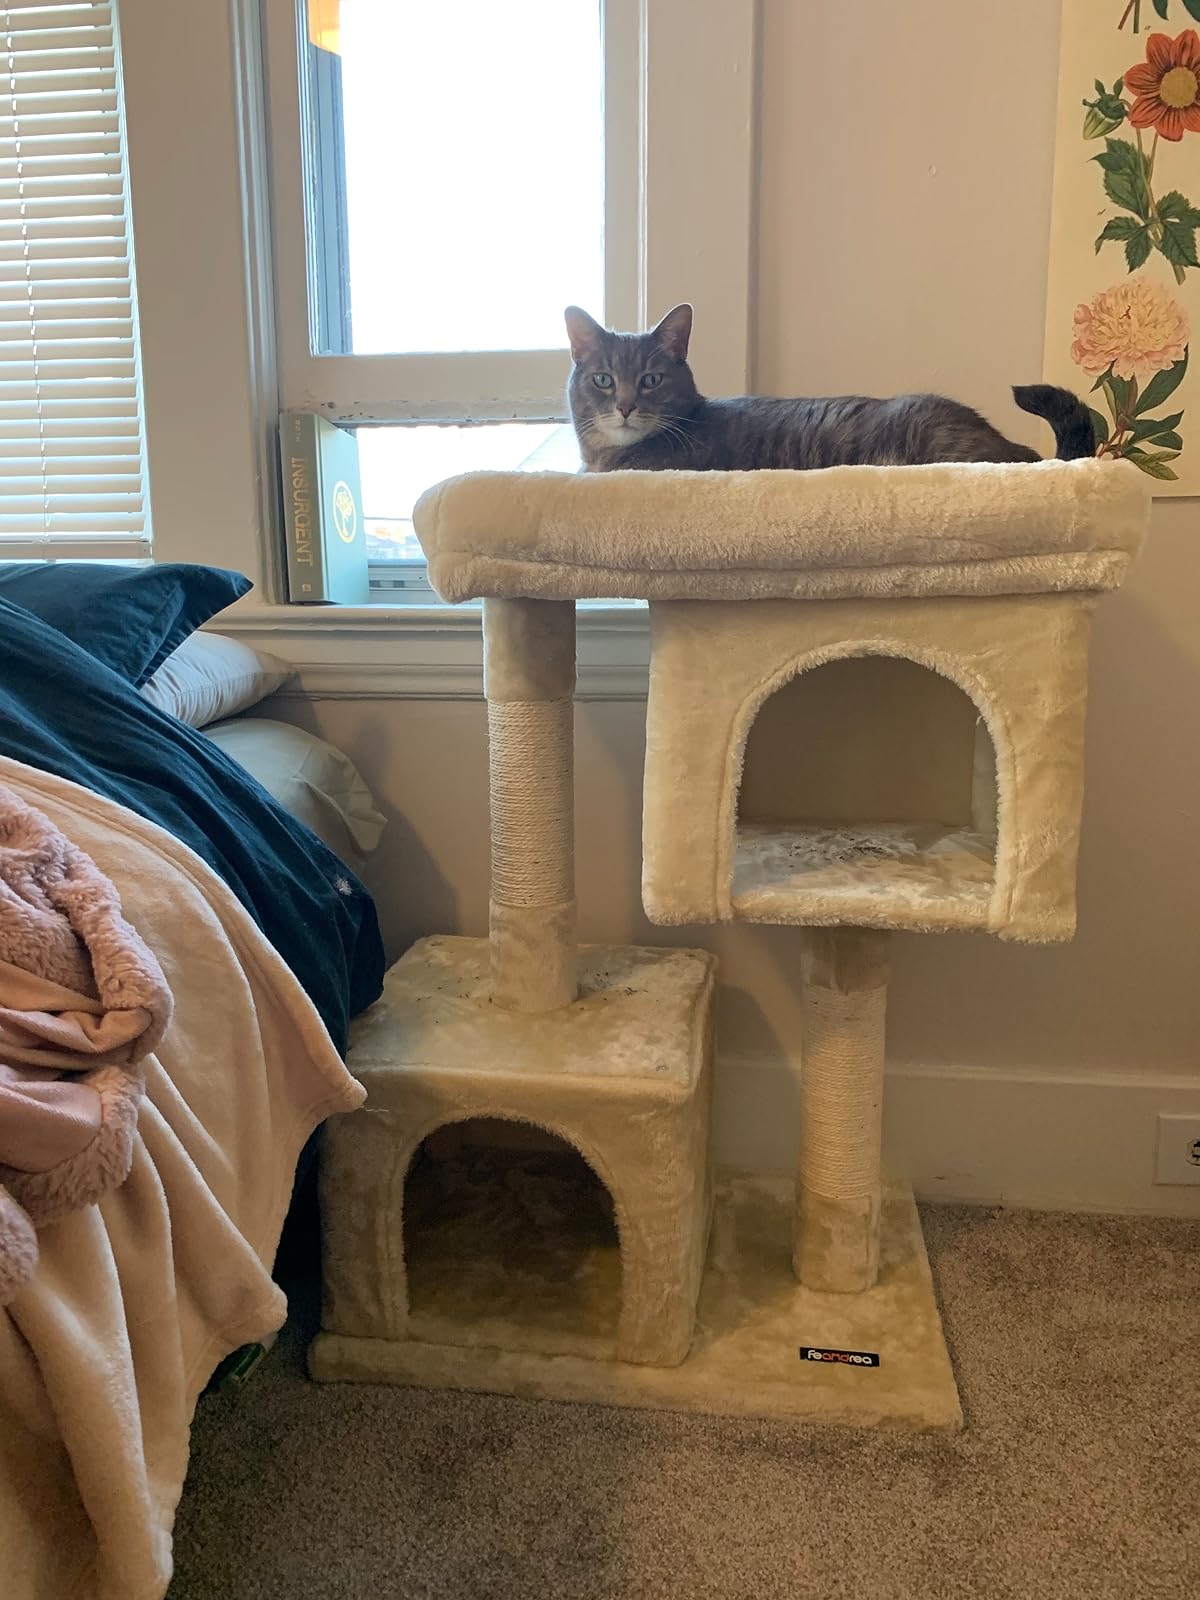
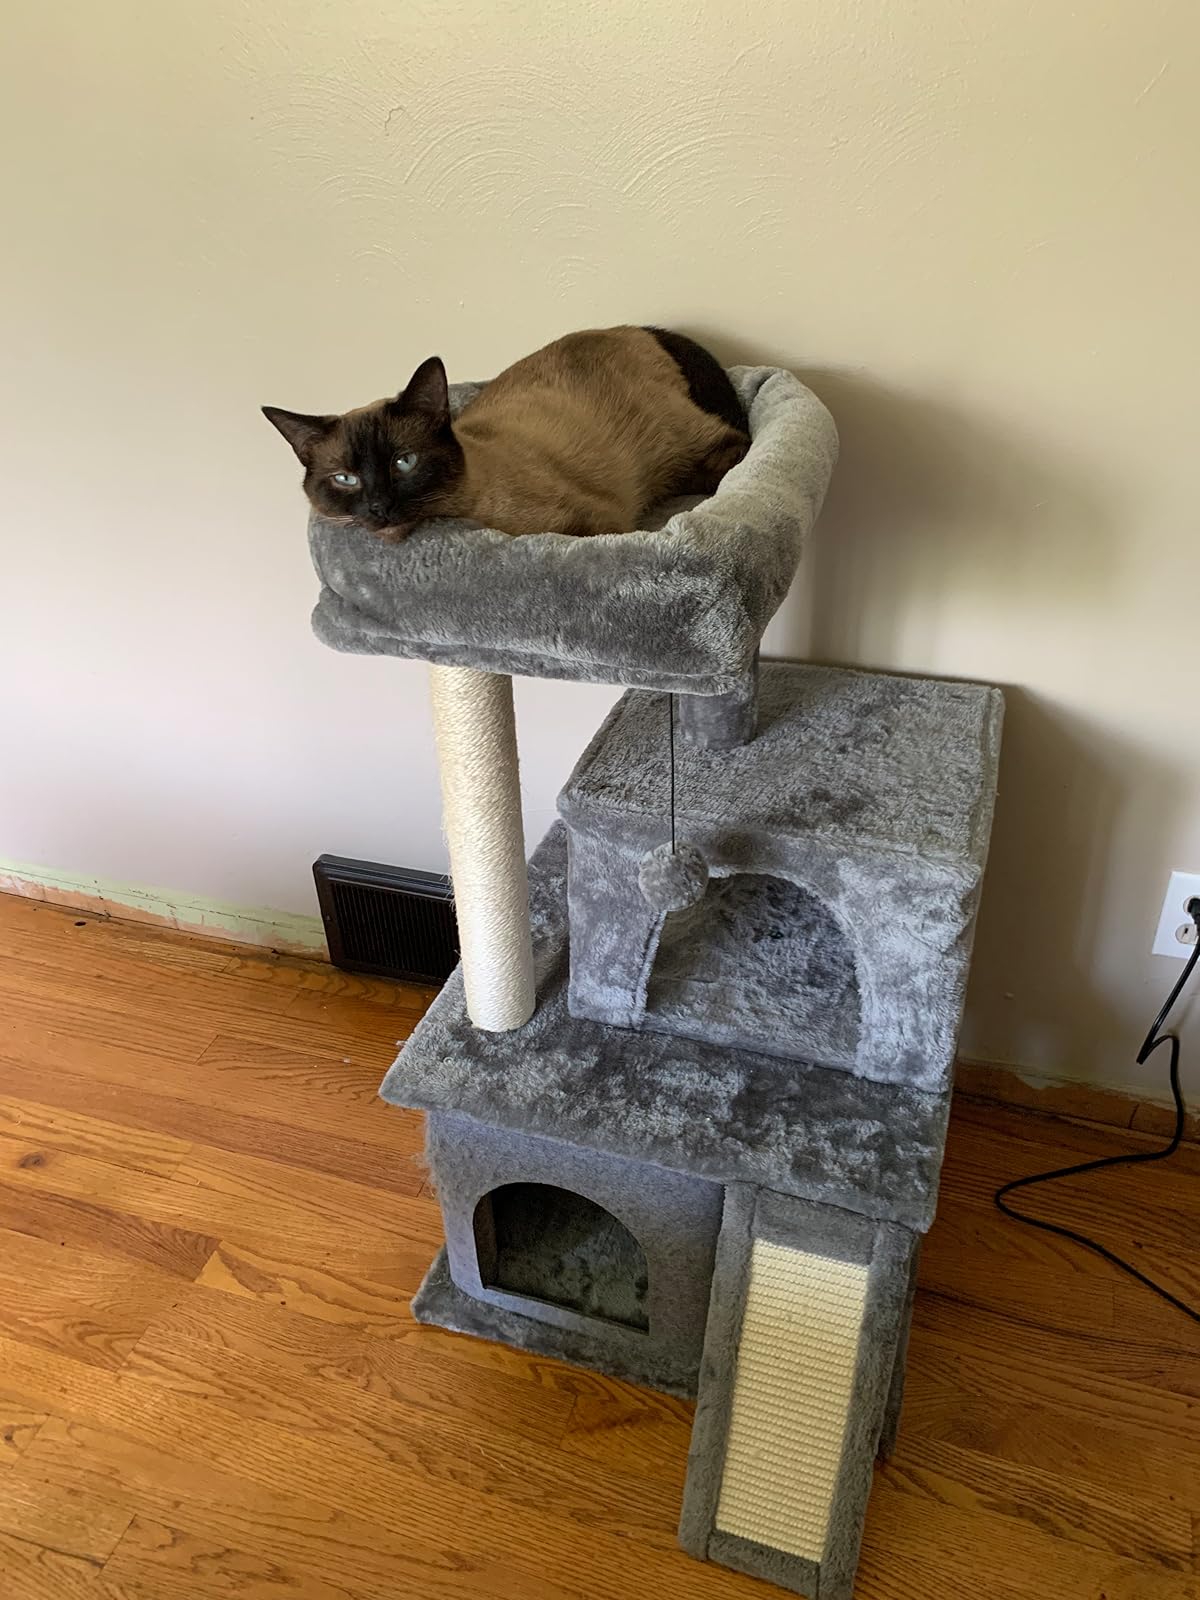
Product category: items_cat tree
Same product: no